St. Michael's Cathedral Basilica

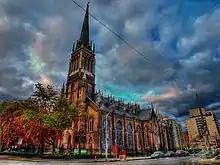
St. Michael's Cathedral Basilica in 2008.

St. Michael's Cathedral is located to the northwest of Church and Shuter streets in Toronto, with the parish office at 200 Church Street. The building is oriented on an off-east–west axis aligned perpendicular to Church Street, with the main entrance on its west side located at 65 Bond Street. In adherence with the tradition of medieval churches, the cathedral's high altar is in the east end of the building, facing Jerusalem. The general composition of the building resembles that of a 13th or 14th century Gothic cathedral; however, the design is simplified and does not contain elements such as flying buttresses, transepts, or ribbed vaults. Also, because there are no transepts, the cathedral itself does not assume the typical cruciform shape of most medieval Gothic cathedrals. Conversely, the secondary altars, or side-chapels, divide the cathedral in two down its length, providing a slight outcrop visible from the exterior. The building can be further subdivided down its length by the nine bays framed by the buttresses on the exterior of the building.